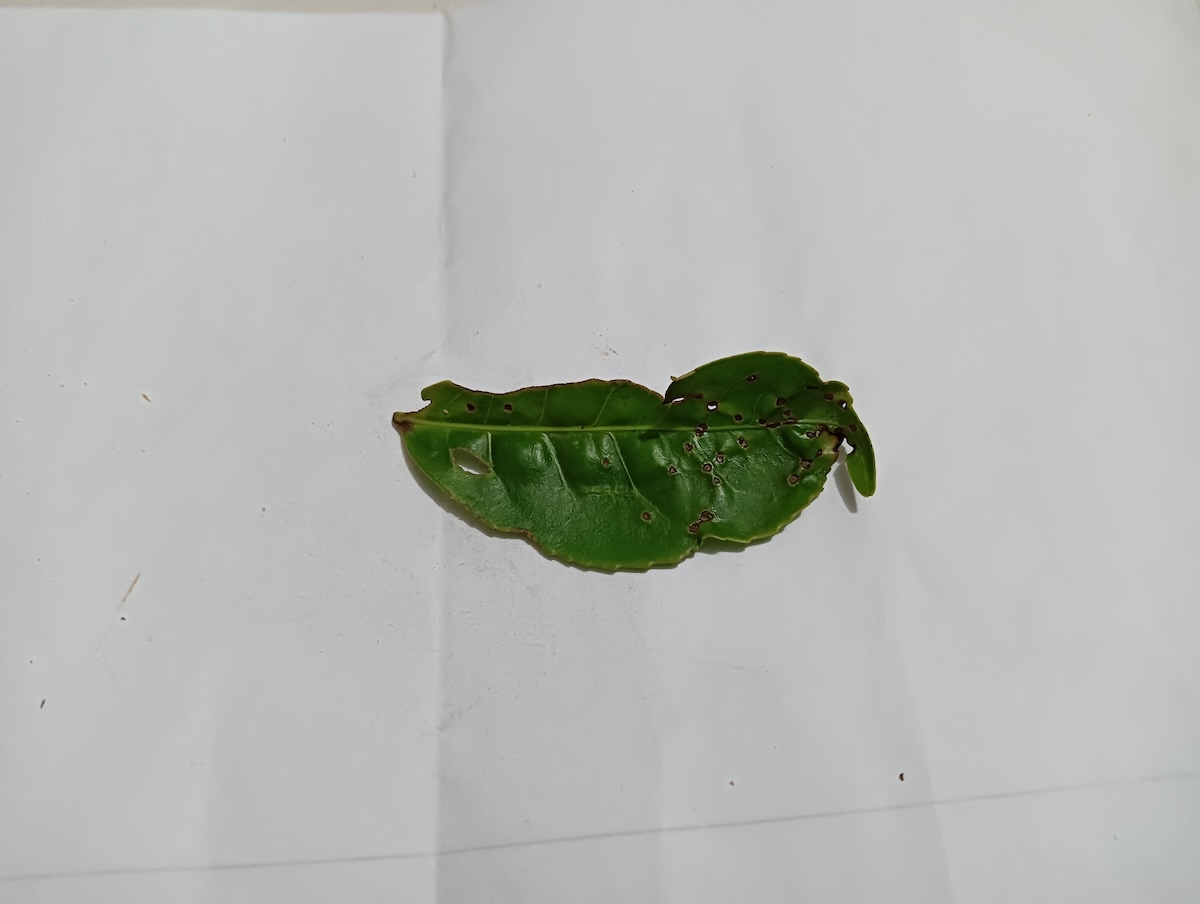
Label: Green mirid bug